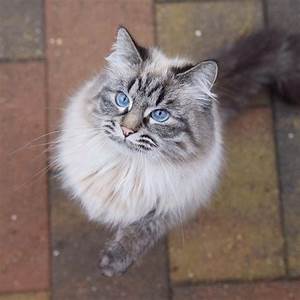
Label: gatto